2nd Battalion, 7th Marines

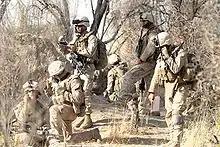
Marines from Company F, 2nd Battalion, 7th Marines conduct combat operations against the enemy in Now Zad, Helmand.

2/7 deployed to Helmand and Farah Provinces, Afghanistan from April to December 2008.